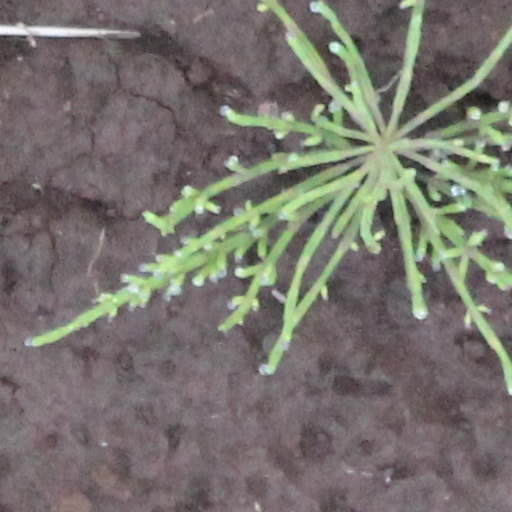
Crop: wheat